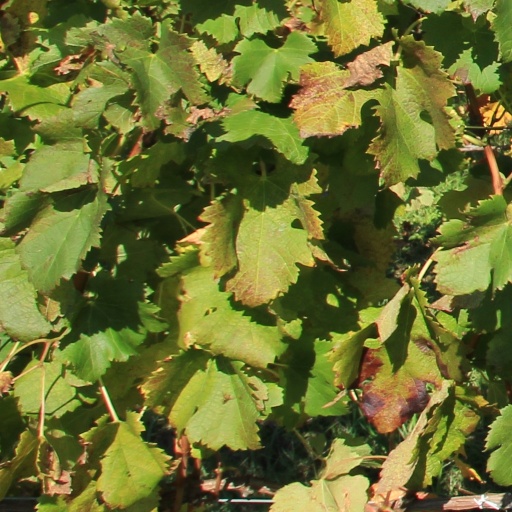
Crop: grape